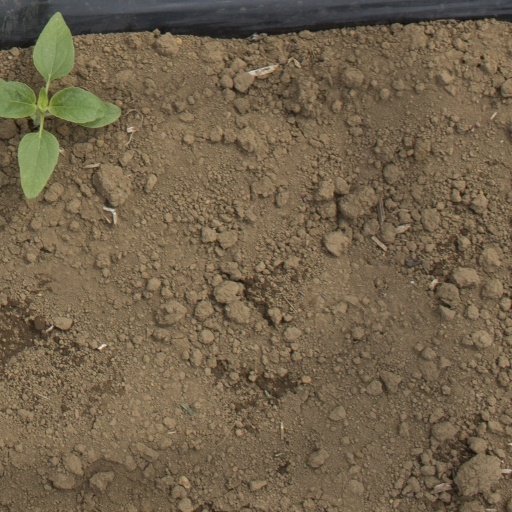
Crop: Jerusalem artichoke